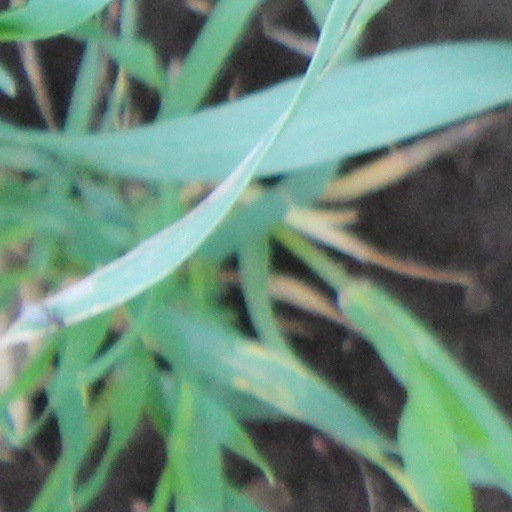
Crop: wheat